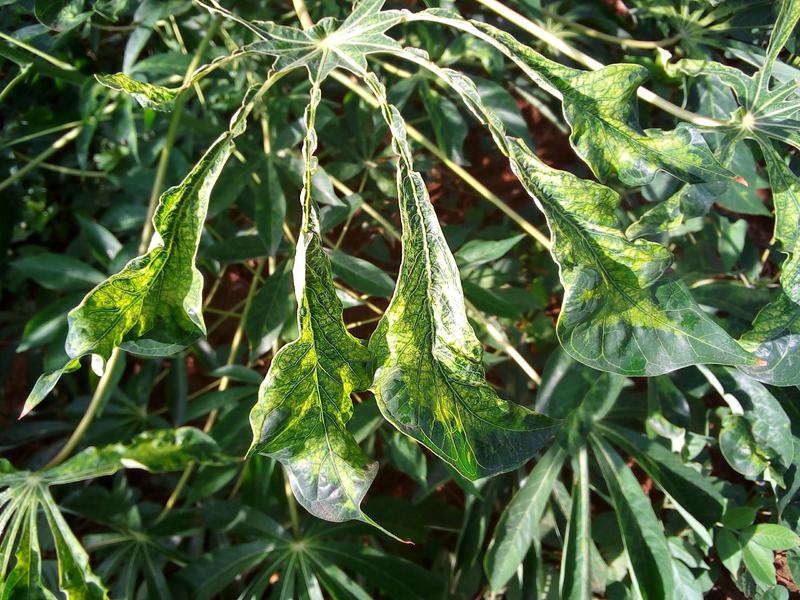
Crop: cassava
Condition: mosaic_disease